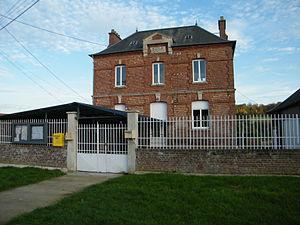
Mairie-école.
Boussicourt est une commune française située dans le département de la Somme en région Hauts-de-France.